Oregon Shakespeare Festival

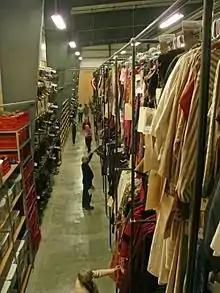
One aisle of the costume warehouse in the Talent production facility

In November 2013 the Festival completed the $7.2 million purpose-built (6,646.7 m2) Production Building in neighboring Talent, Oregon now home to a multi-function staff. The building houses custom-designed technologically advanced set and prop construction and scene painting facilities. The scene shop has an extensive pit area that precisely duplicates the trap doors in the theatres themselves, allowing for precise sizing, testing of assembly and disassembly, and automating elevator cues. Lighting in the painting areas duplicates that in the theatres, guaranteeing desired colors. The building also houses OSF's costume warehouse and rental business, which has over 50,000 costumes and over 15,000 costume props such as armor, crowns, and wigs available for rent by other theatres, television and movie producers, and corporations.